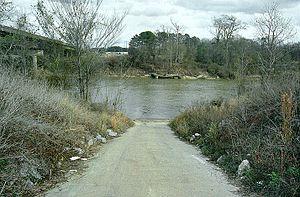
La Leaf est une rivière de l'État du Mississippi dans le Sud des États-Unis.